List of Great White band members

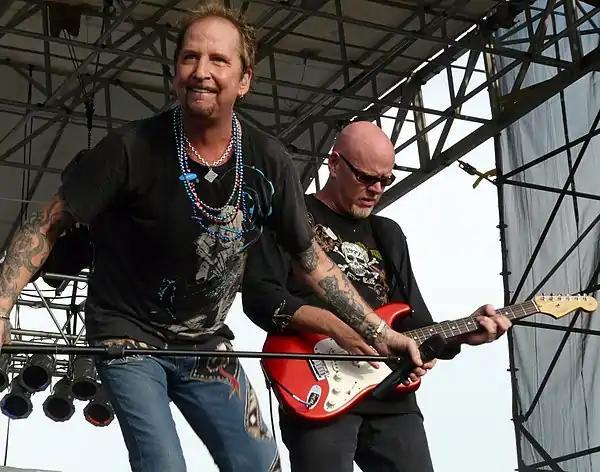
Jack Russell and Mark Kendall of Great White performing live in 2008

Great White is an American hard rock band from Los Angeles, California. Formed in 1979, the group was originally known as Dante Fox and consisted of lead vocalist Lisa Baker, guitarist Mark Kendall, bassist Don Costa and drummer Tony Richards. The band's current lineup includes Kendall alongside guitarist and keyboardist Michael Lardie, drummer Audie Desbrow (both of whom originally joined in 1985 and rejoined in 2006), bassist Scott Snyder (since 2008) and lead vocalist Brett Carlisle (since 2022).